2008 Finnish League Cup

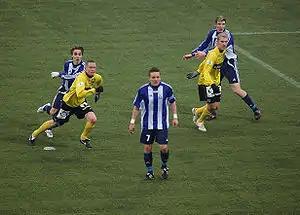

The 2008 Finnish League Cup was the 12th season of Finnish second most prestigious cup tournament. The competition started on 25 January 2008 and ended with the Final held on 12 April 2008. The defending champions FC Lahti lost in the semifinals, while last year's runners-up FC Inter eventually won the tournament.